List of Lucifer characters

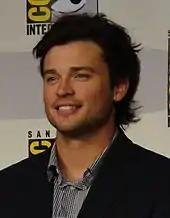
Tom Welling

Ella is a forensic scientist for the LAPD who helps Chloe and Lucifer with their cases, usually being the one conducting examinations on crime scenes and analyzing them afterward. She hails from Detroit, has four brothers, and claims to have a somewhat criminal past, having stolen cars in her teenage years with her brother. This is reflected in the season 3 bonus episode "Once Upon a Time", set in an alternate universe, where she is a criminal carjacker and mechanic. She also knows how to defuse bombs, which she successfully did to save everyone's lives in the season 4 episode "Expire Erect". She is known for being unceasingly perky and talkative, which has led Pierce as her superior to snap at her in public on one occasion, leaving her devastated. After a pep talk from Charlotte Richards, she learns to stand up for herself and berates Pierce, who apologizes to her. Nevertheless, Chloe and the rest of their colleagues wholeheartedly accept Ella for who she is.